Castelmezzano

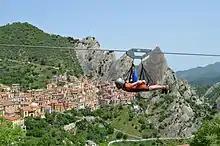
Volo dell'Angelo

The "Volo dell'Angelo" (Angel Flight) is a high-speed zip line crossing the valley between Castelmezzano and neighbouring Pietrapertosa, offering a panoramic view at over 400 metres (1,300 feet) from the ground at speeds of 120 km/h (70 mph). Inaugurated in 2007, the event is held annually between May and November.